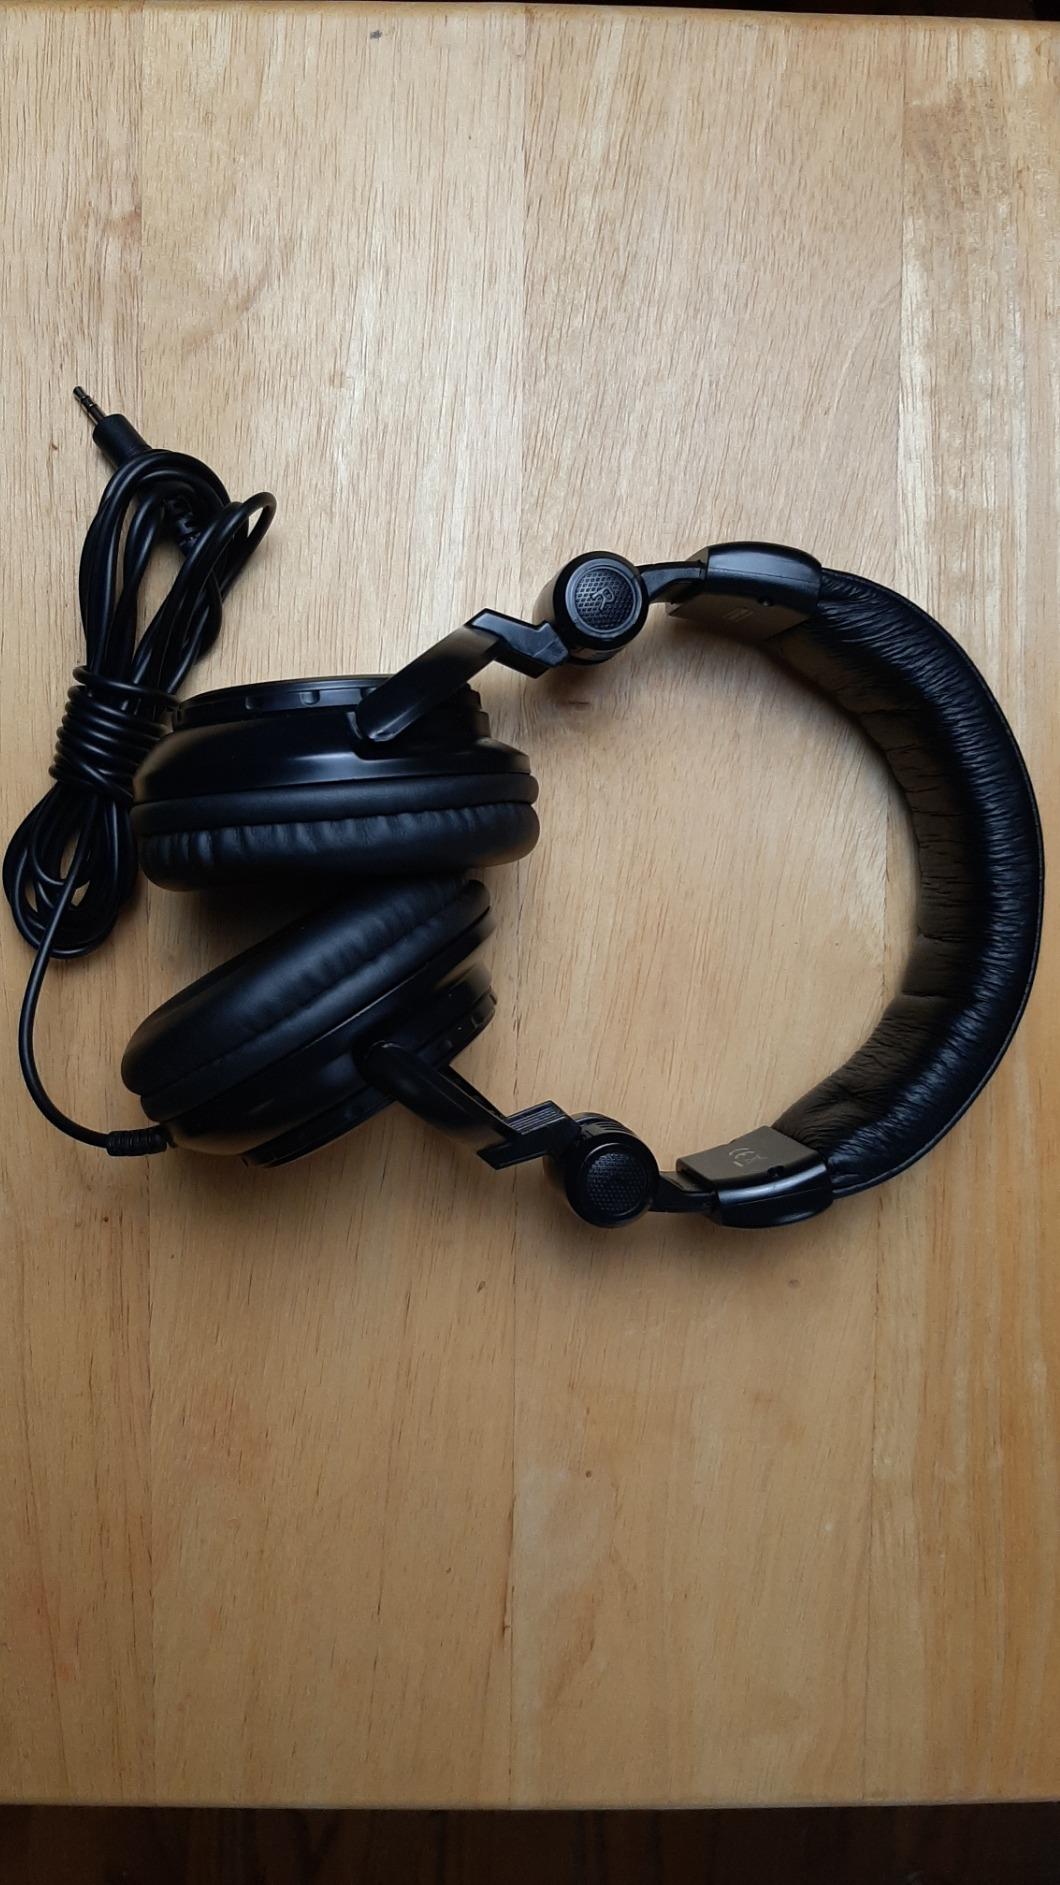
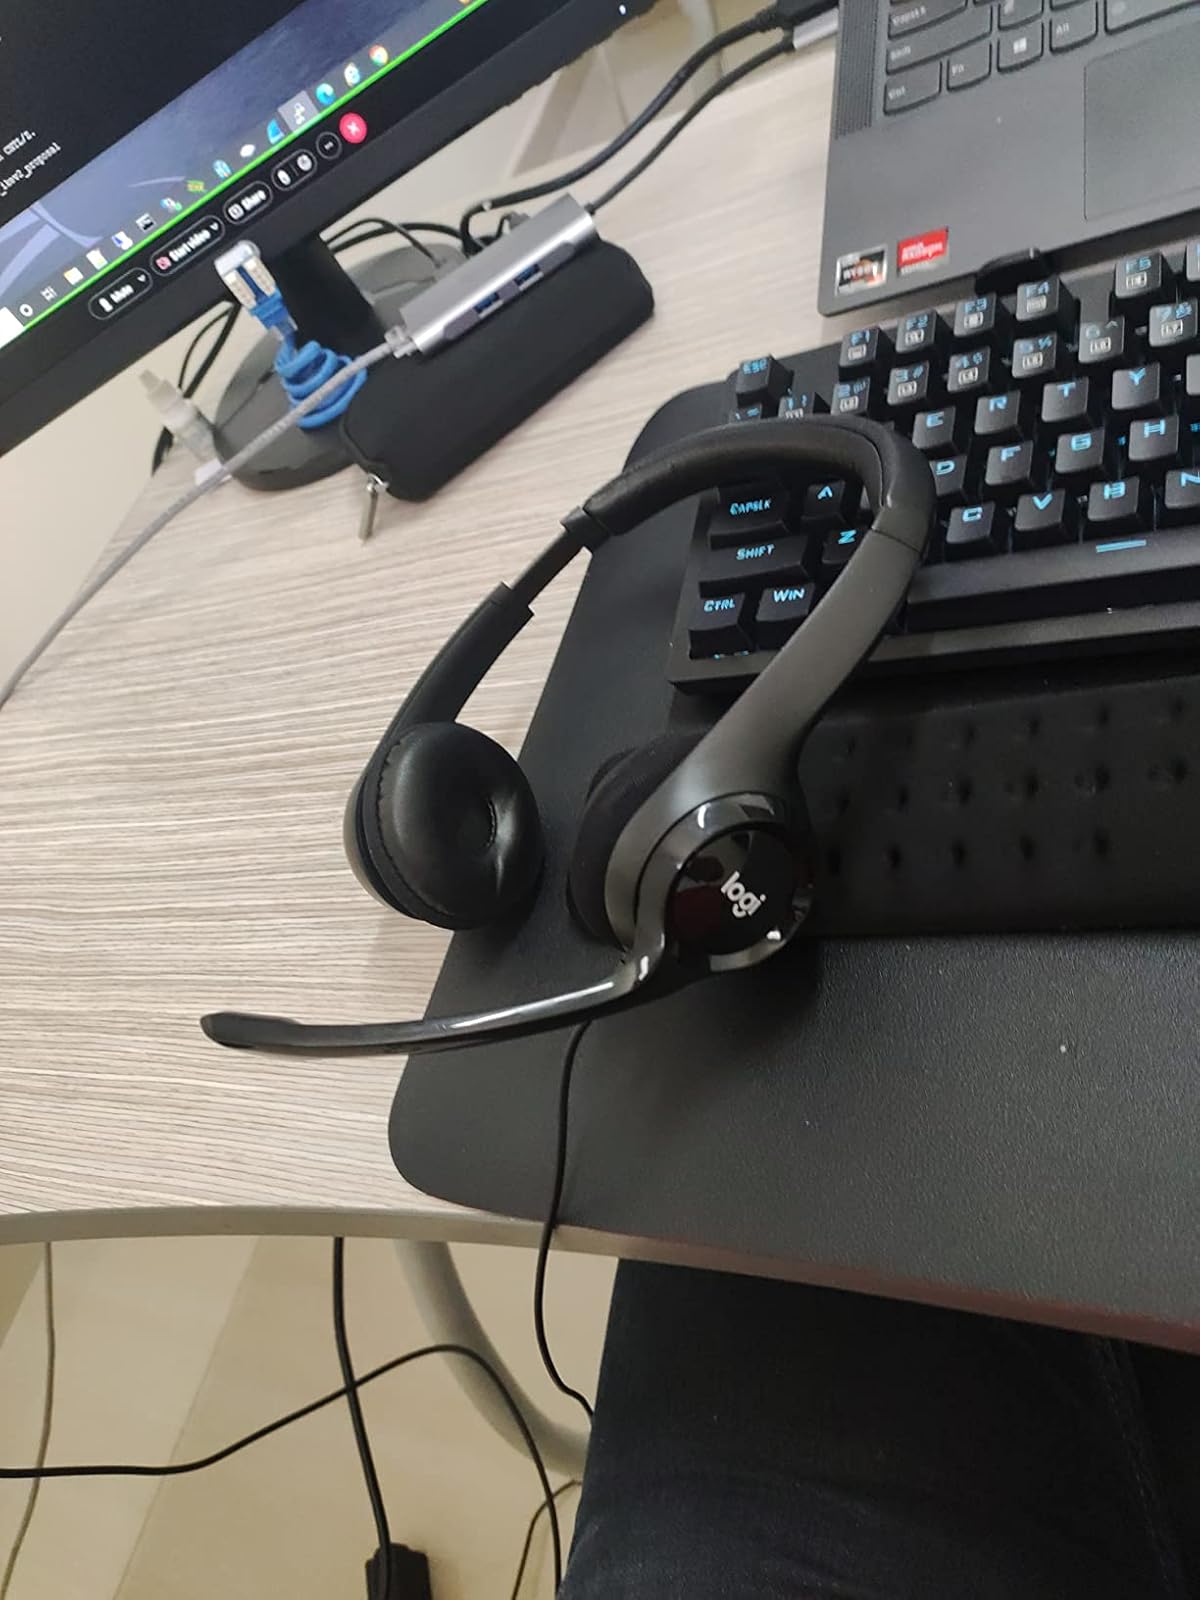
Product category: headphones
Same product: no